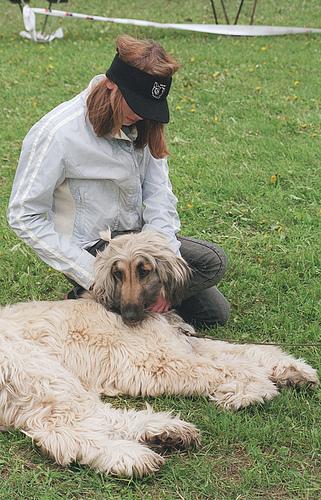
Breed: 222-n000013-Afghan_hound